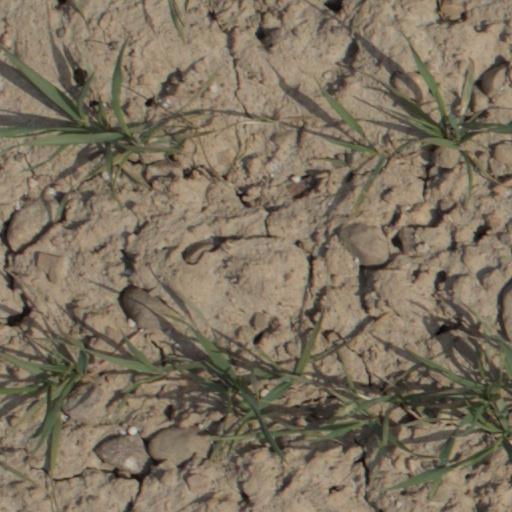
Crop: wheat